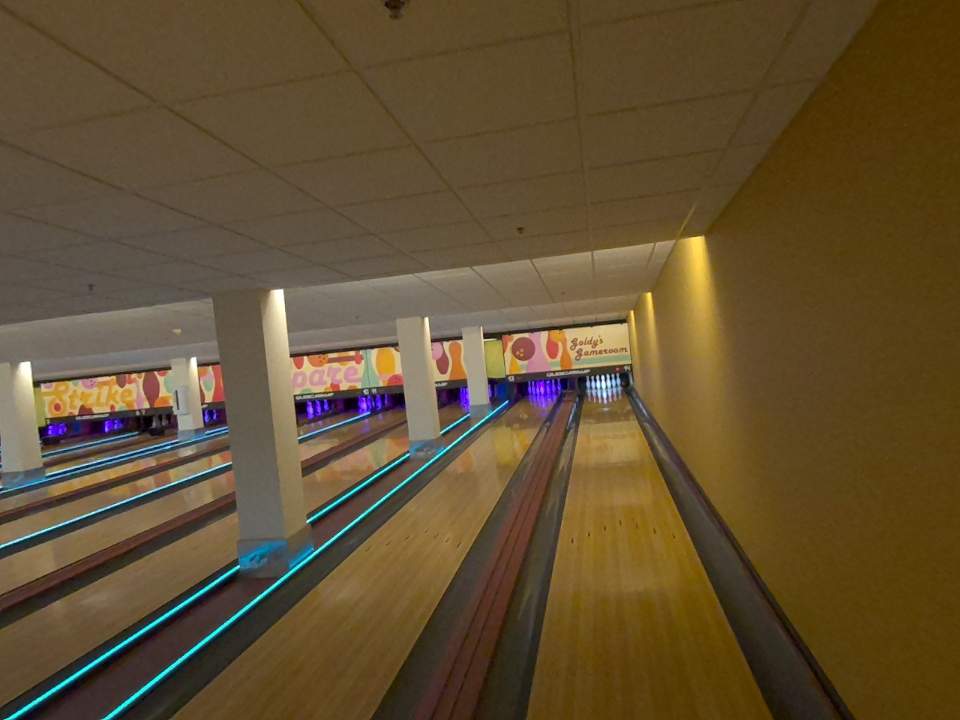
Object: bowling_ball